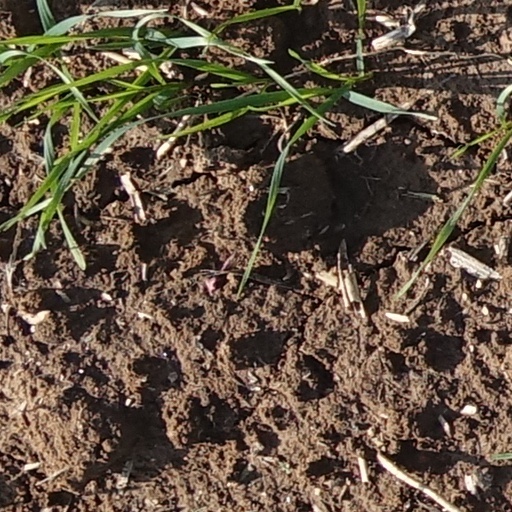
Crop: wheat